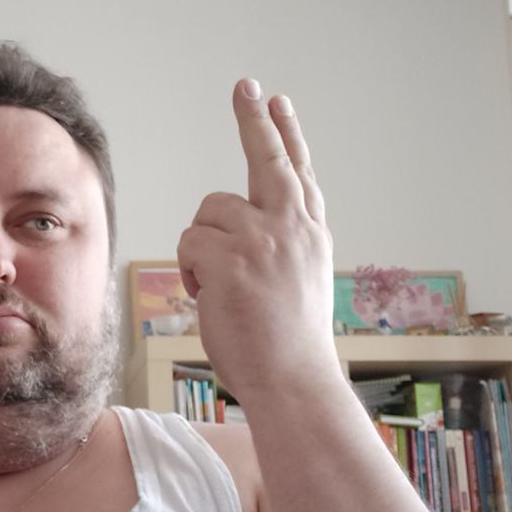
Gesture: two_up_inverted